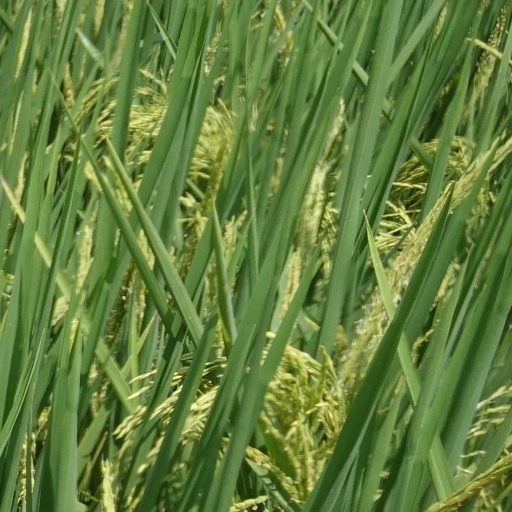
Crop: rice